Huși

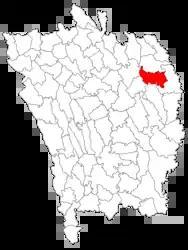
Huși bishopal complex

Huși (Yiddish//"Hush", , German: "Hussburg") is a city in Vaslui County, Romania, former capital of the disbanded Fălciu County in the historical region of Western Moldavia, Romanian Orthodox episcopal see, and home of some of the best vineyards of Romania. The city is located on a branch of the Iași–Galați railway, west of the Prut River and the border with the Republic of Moldova. As of 2021, it had a population of 25,045.